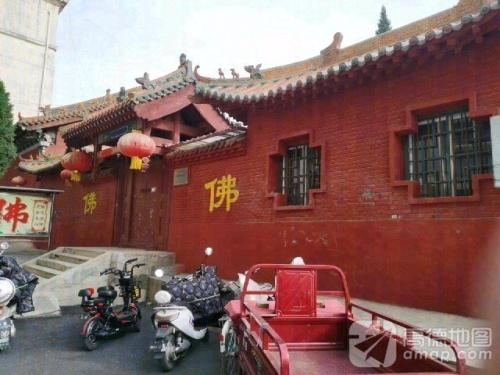
地标名称：白云观音堂
所在城市：晋城市·城区